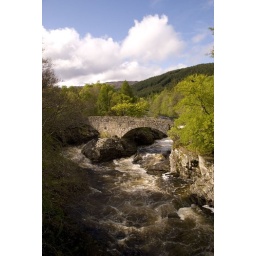
river under bridge